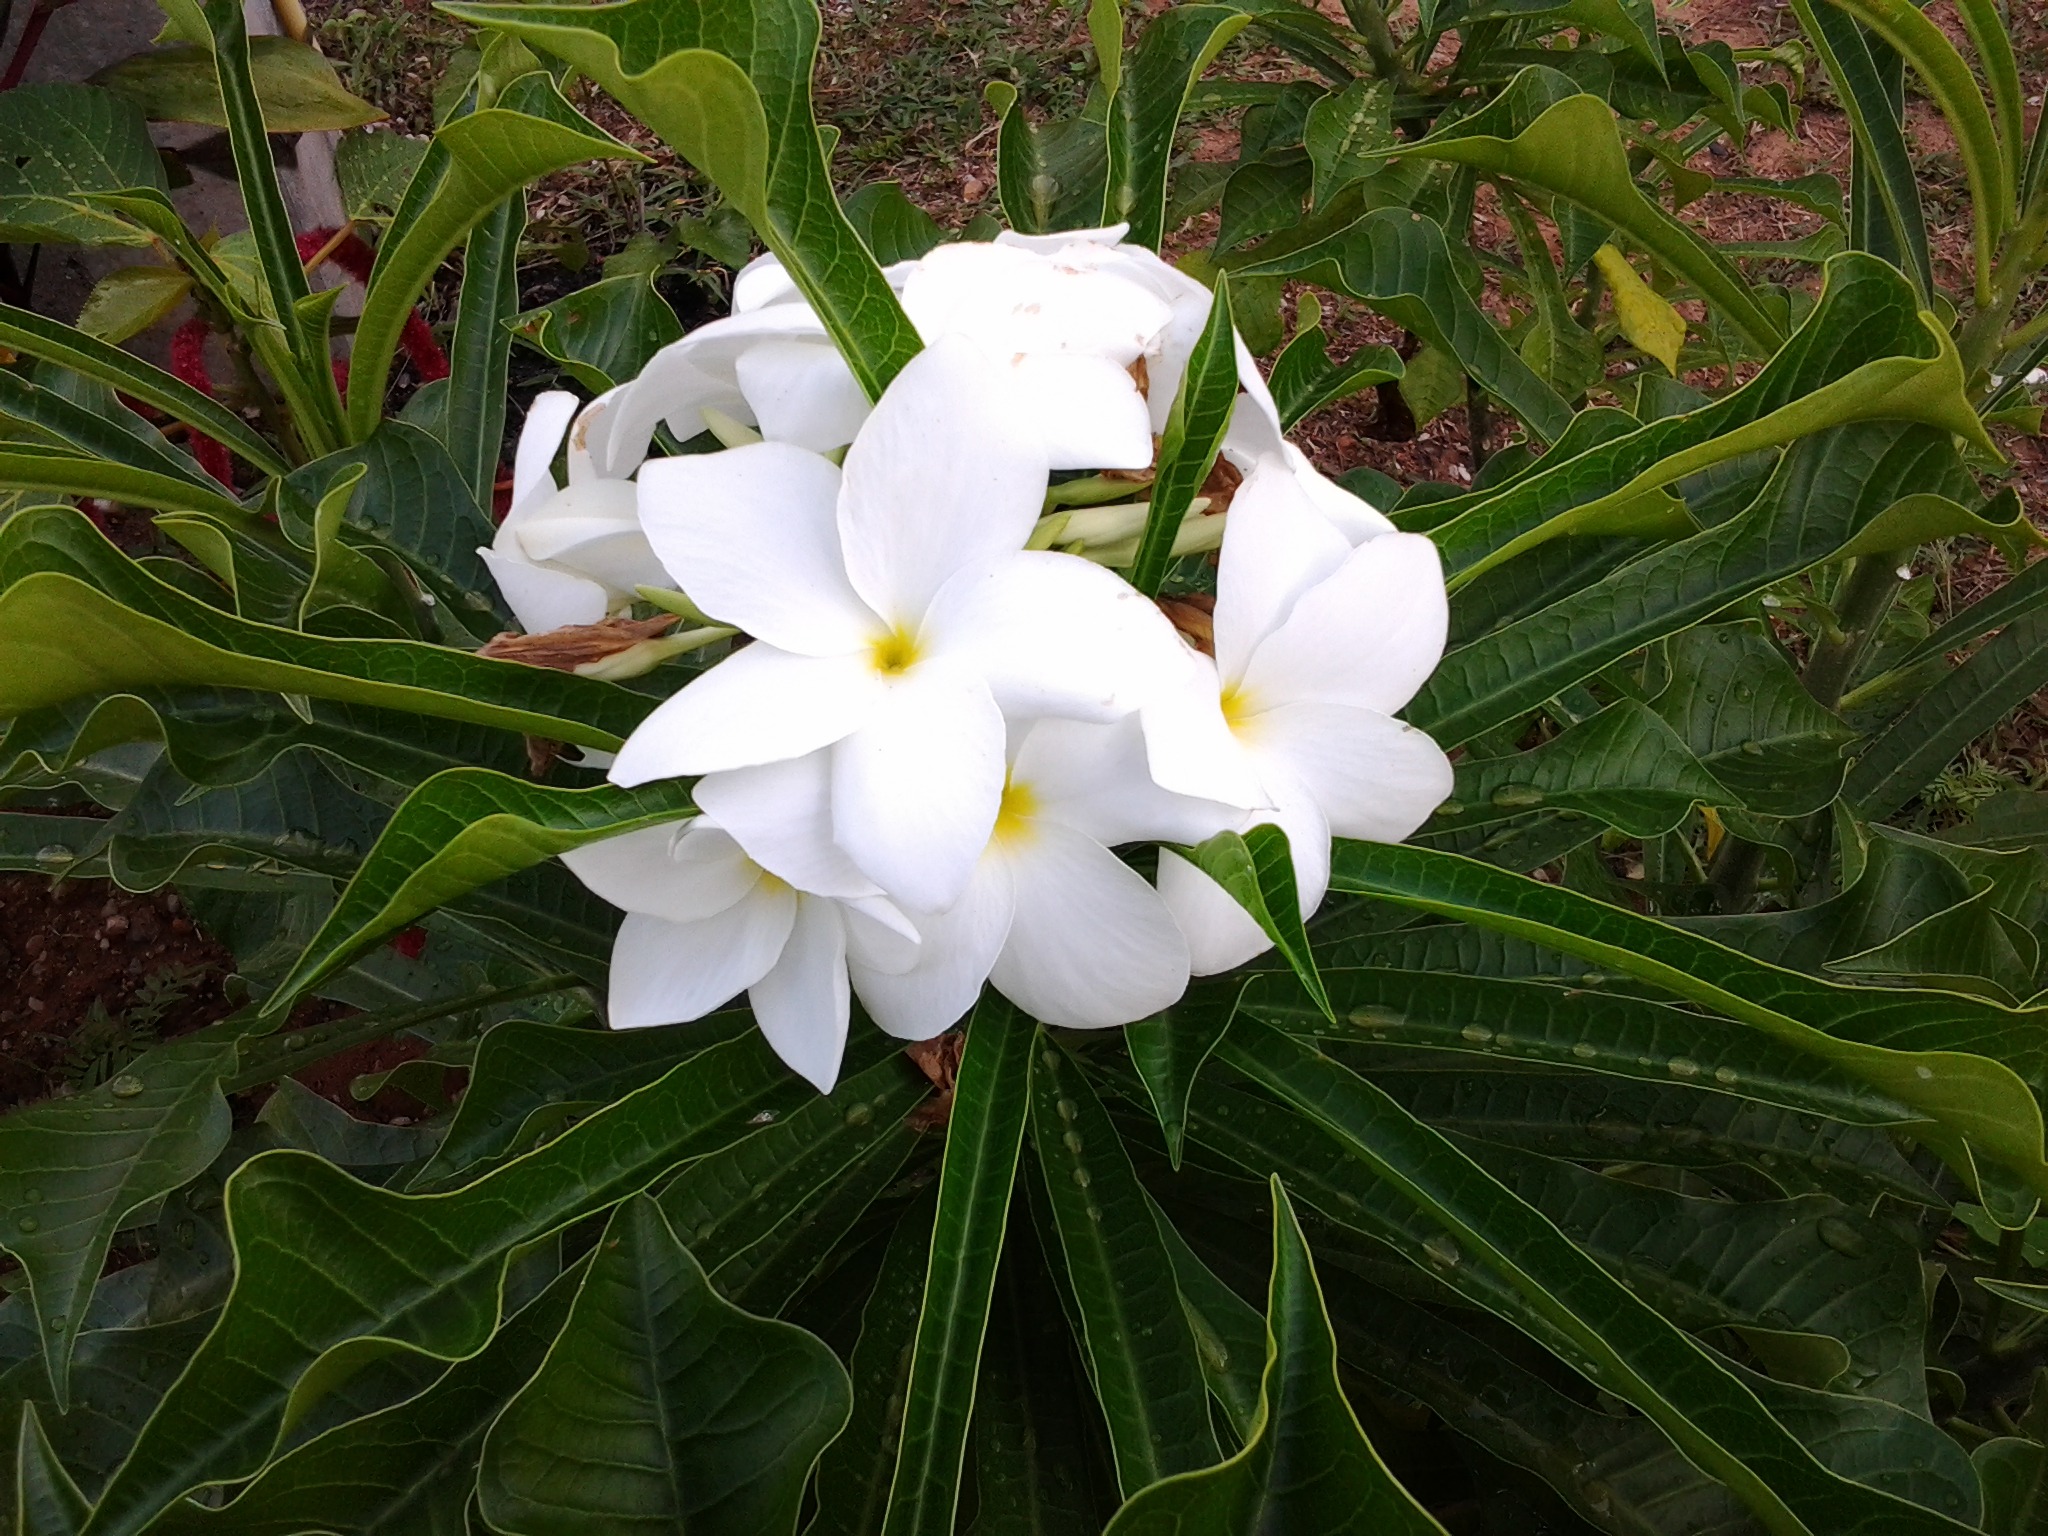
nature, blossom, plant, flower, spring, botany, flora, wildflower, shrub, flowering, jasmine, flowering plant, land plant